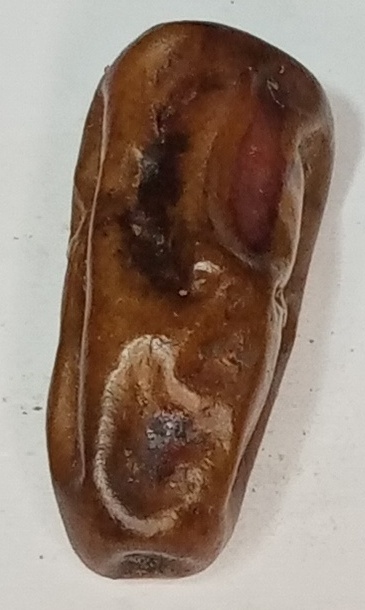
Variety: gajar
Size: small
Grade: grade-3